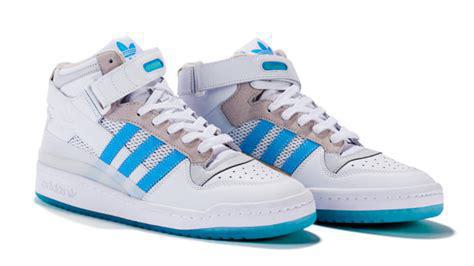
Brand: Adidas
Model: Forum Mid